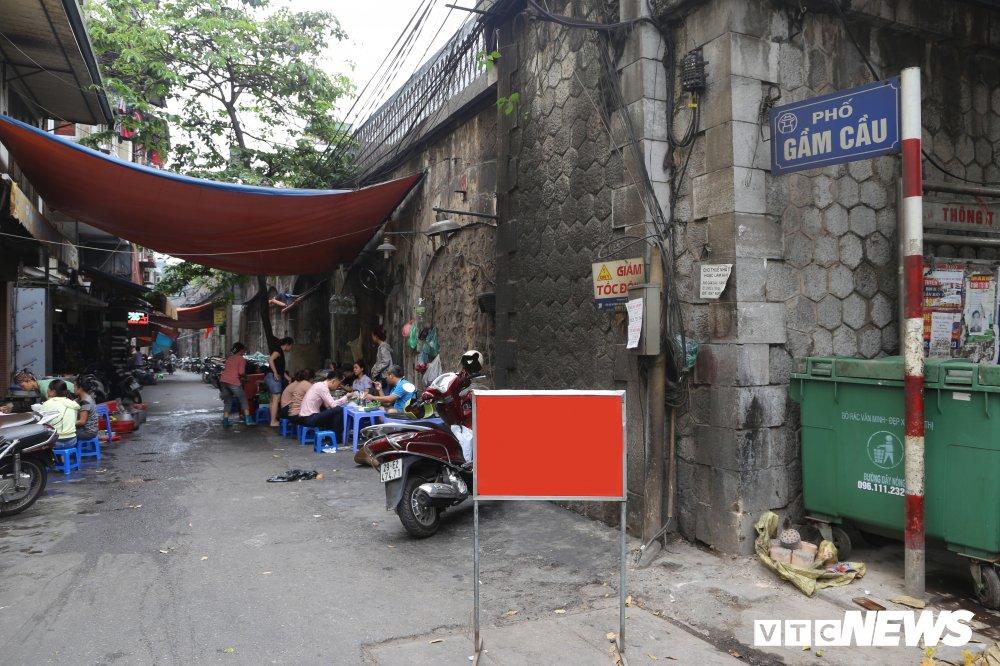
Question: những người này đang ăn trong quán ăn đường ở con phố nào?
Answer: phố gầm cầu